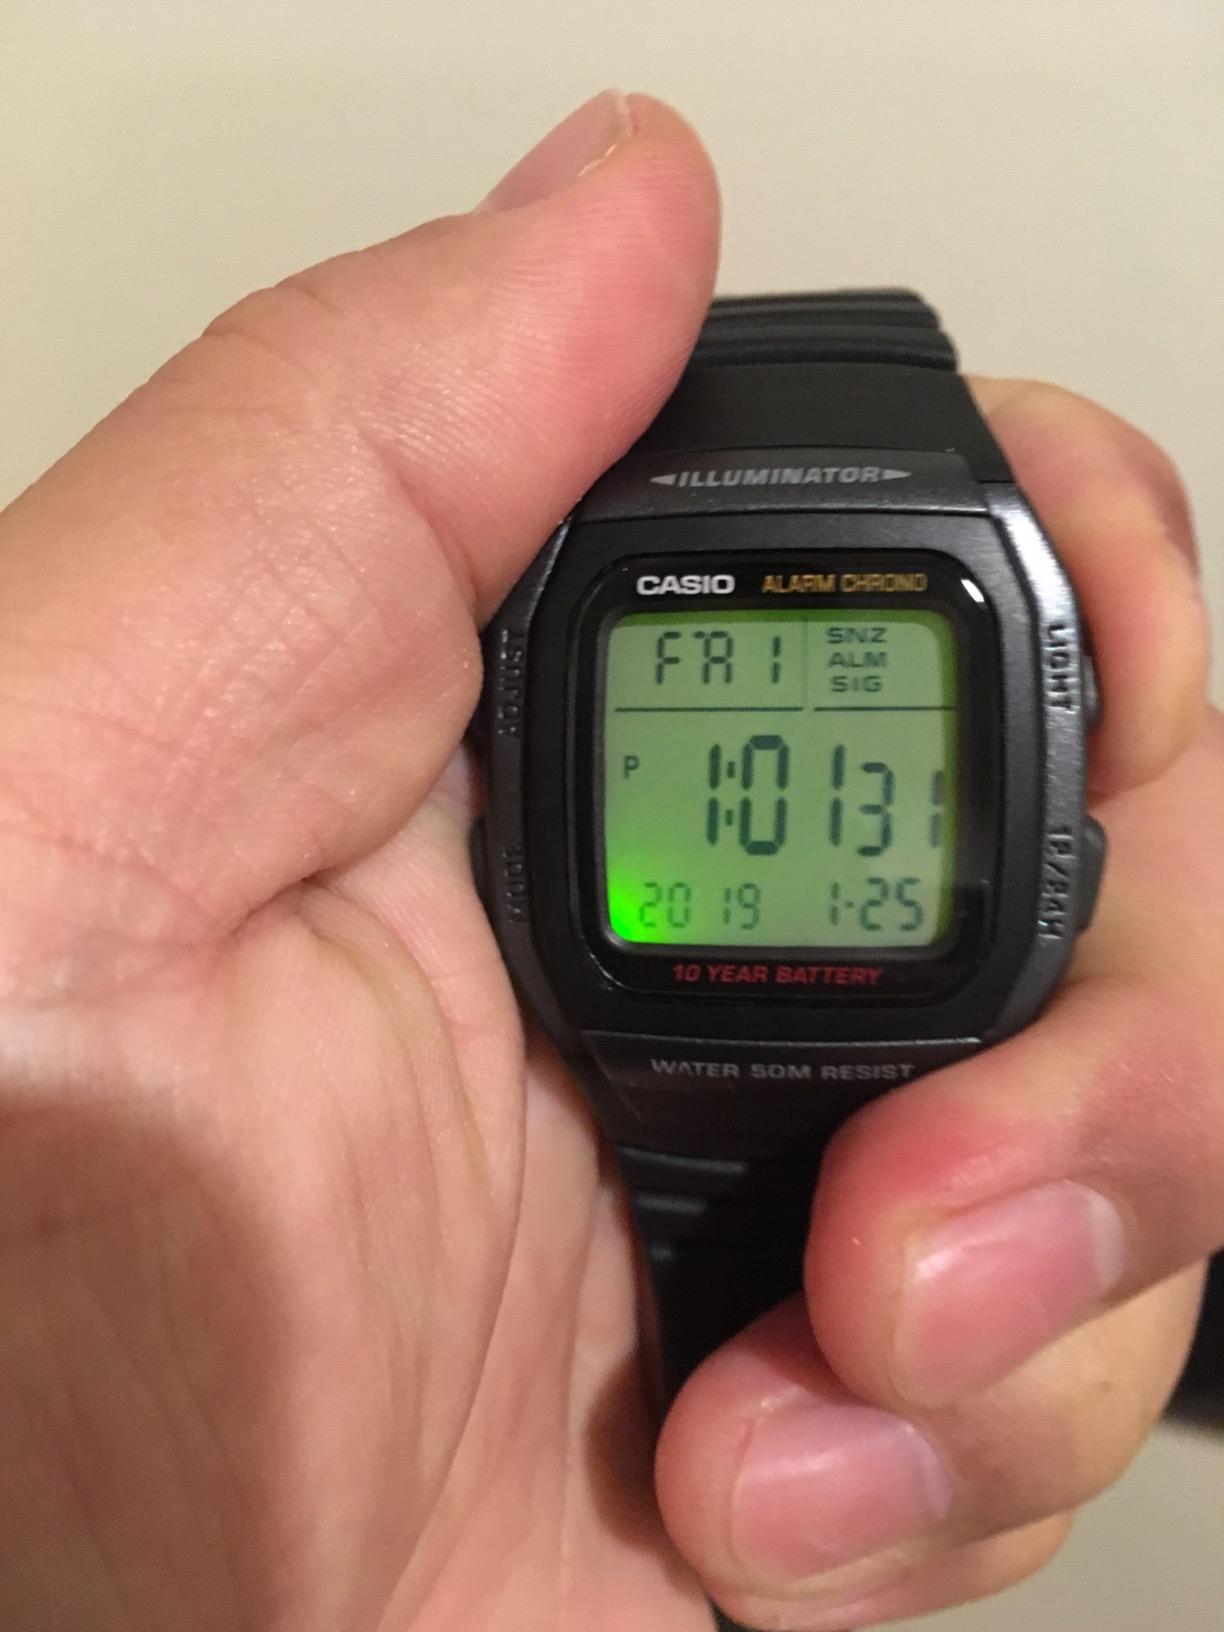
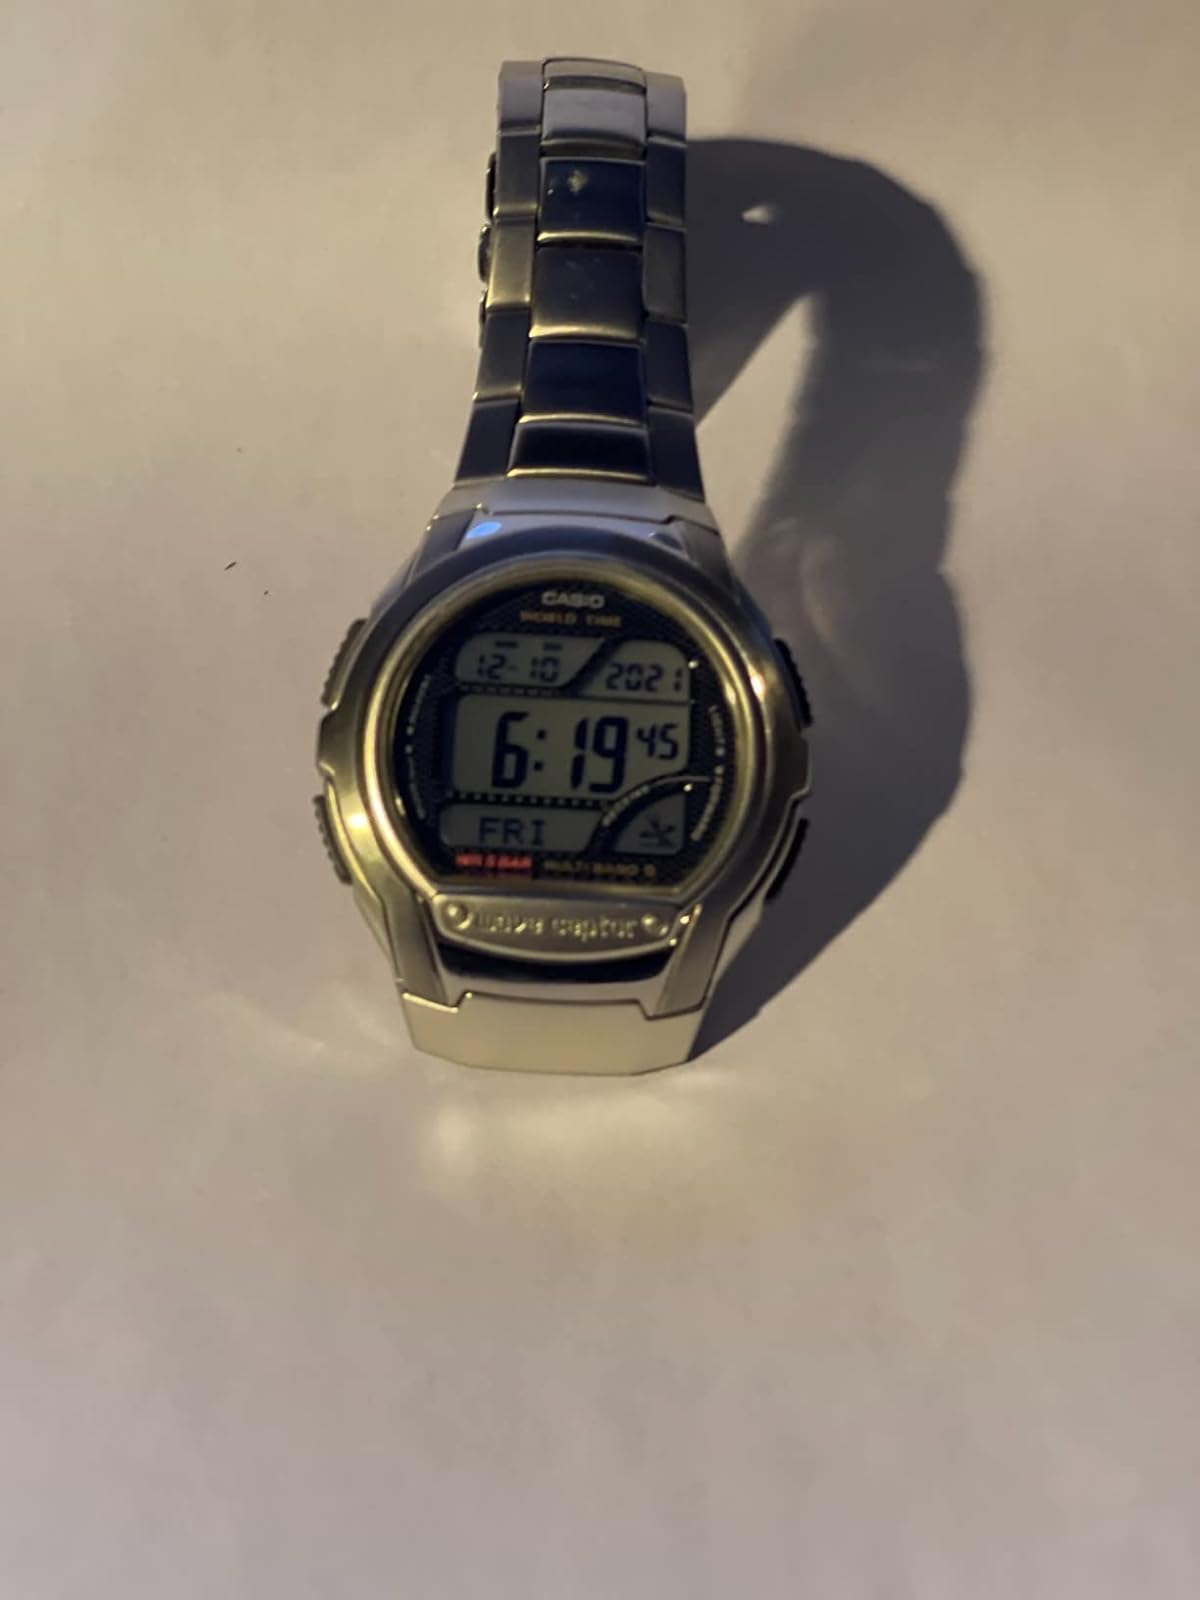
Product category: accessories_watch
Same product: no